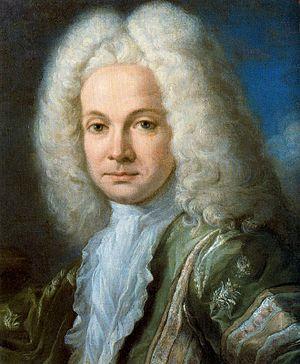
Miguel Jacinto Meléndez est un peintre espagnol. Élève de José Garcĺa Hidalgo à Madrid. Il se consacre principalement à des portraits, parmi lesquels ceux de la famille royale en 1708. En 1712 il est nommé peintre de la cour du roi Philippe V d'Espagne. Son style est influencé par Van Dyck et l'école flamande, bien que ses images de vierges montrent l'influence de Juan Carreño de Miranda.